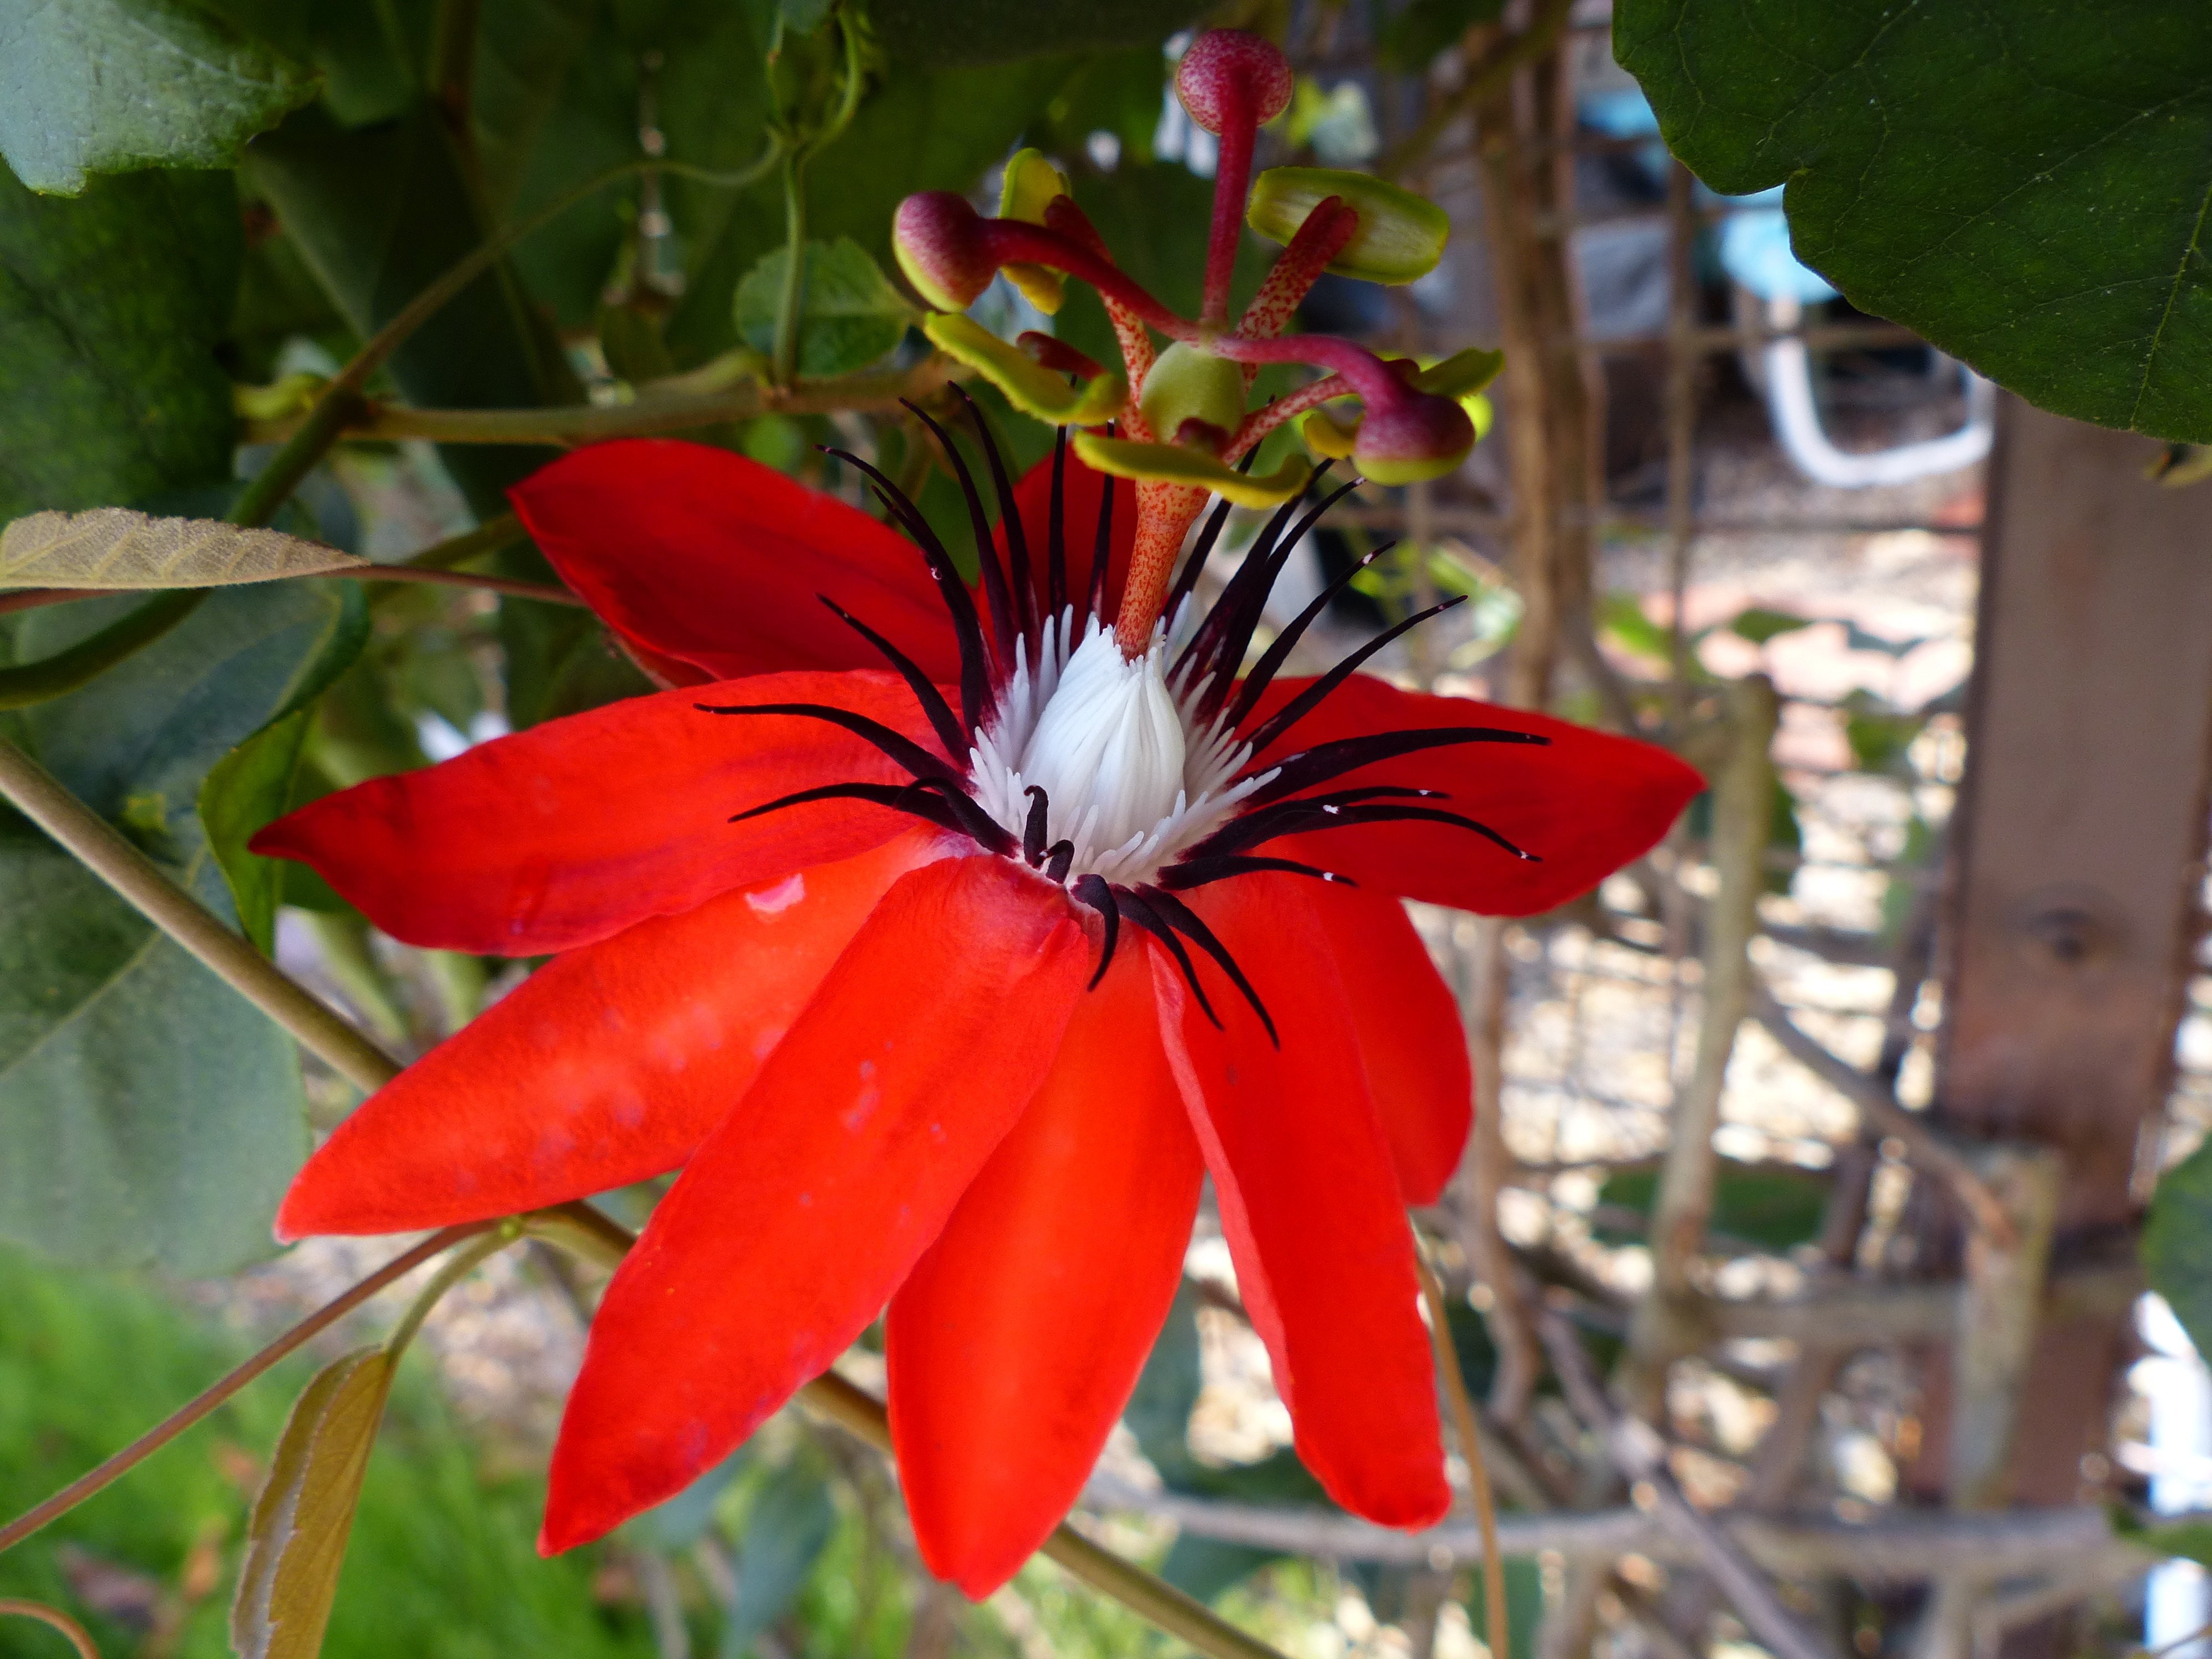
nature, blossom, plant, stem, leaf, flower, petal, bloom, floral, environment, red, herb, natural, botany, agriculture, flora, botanical, wildflower, close up, outdoors, vegetation, horticulture, passionflower, organic, macro photography, tropical flower, flowering plant, land plant, red passion flower, vine flowers